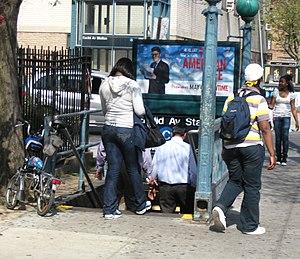
Euclid Avenue est une station souterraine du métro de New York située dans le quartier de East New York à Brooklyn. Elle est située sur l'IND Fulton Street Line issue du réseau de l'ancien Independent Subway System. Sur la base de la fréquentation, la station figurait au 153ᵉ rang sur 421 en 2012.